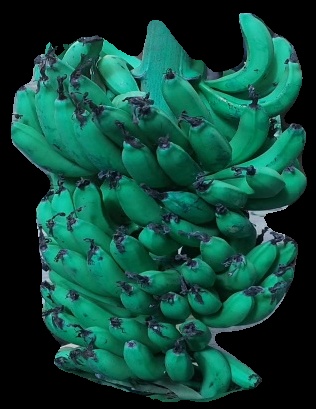
Variety: pachbale
Grade: grade3